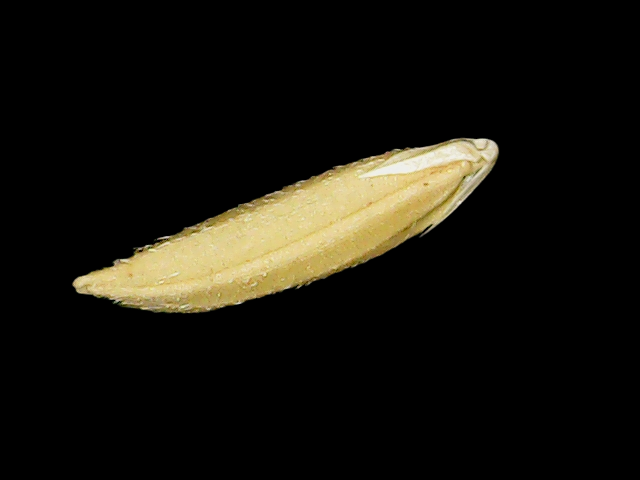
Rice variety: Binadhan07